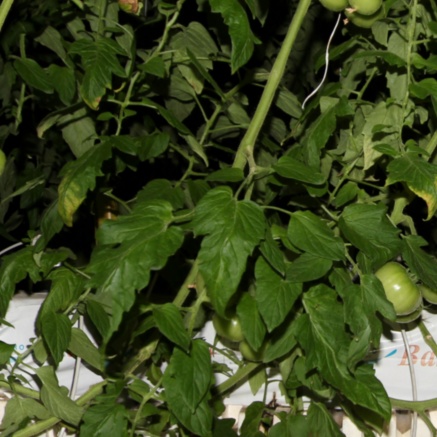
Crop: tomato